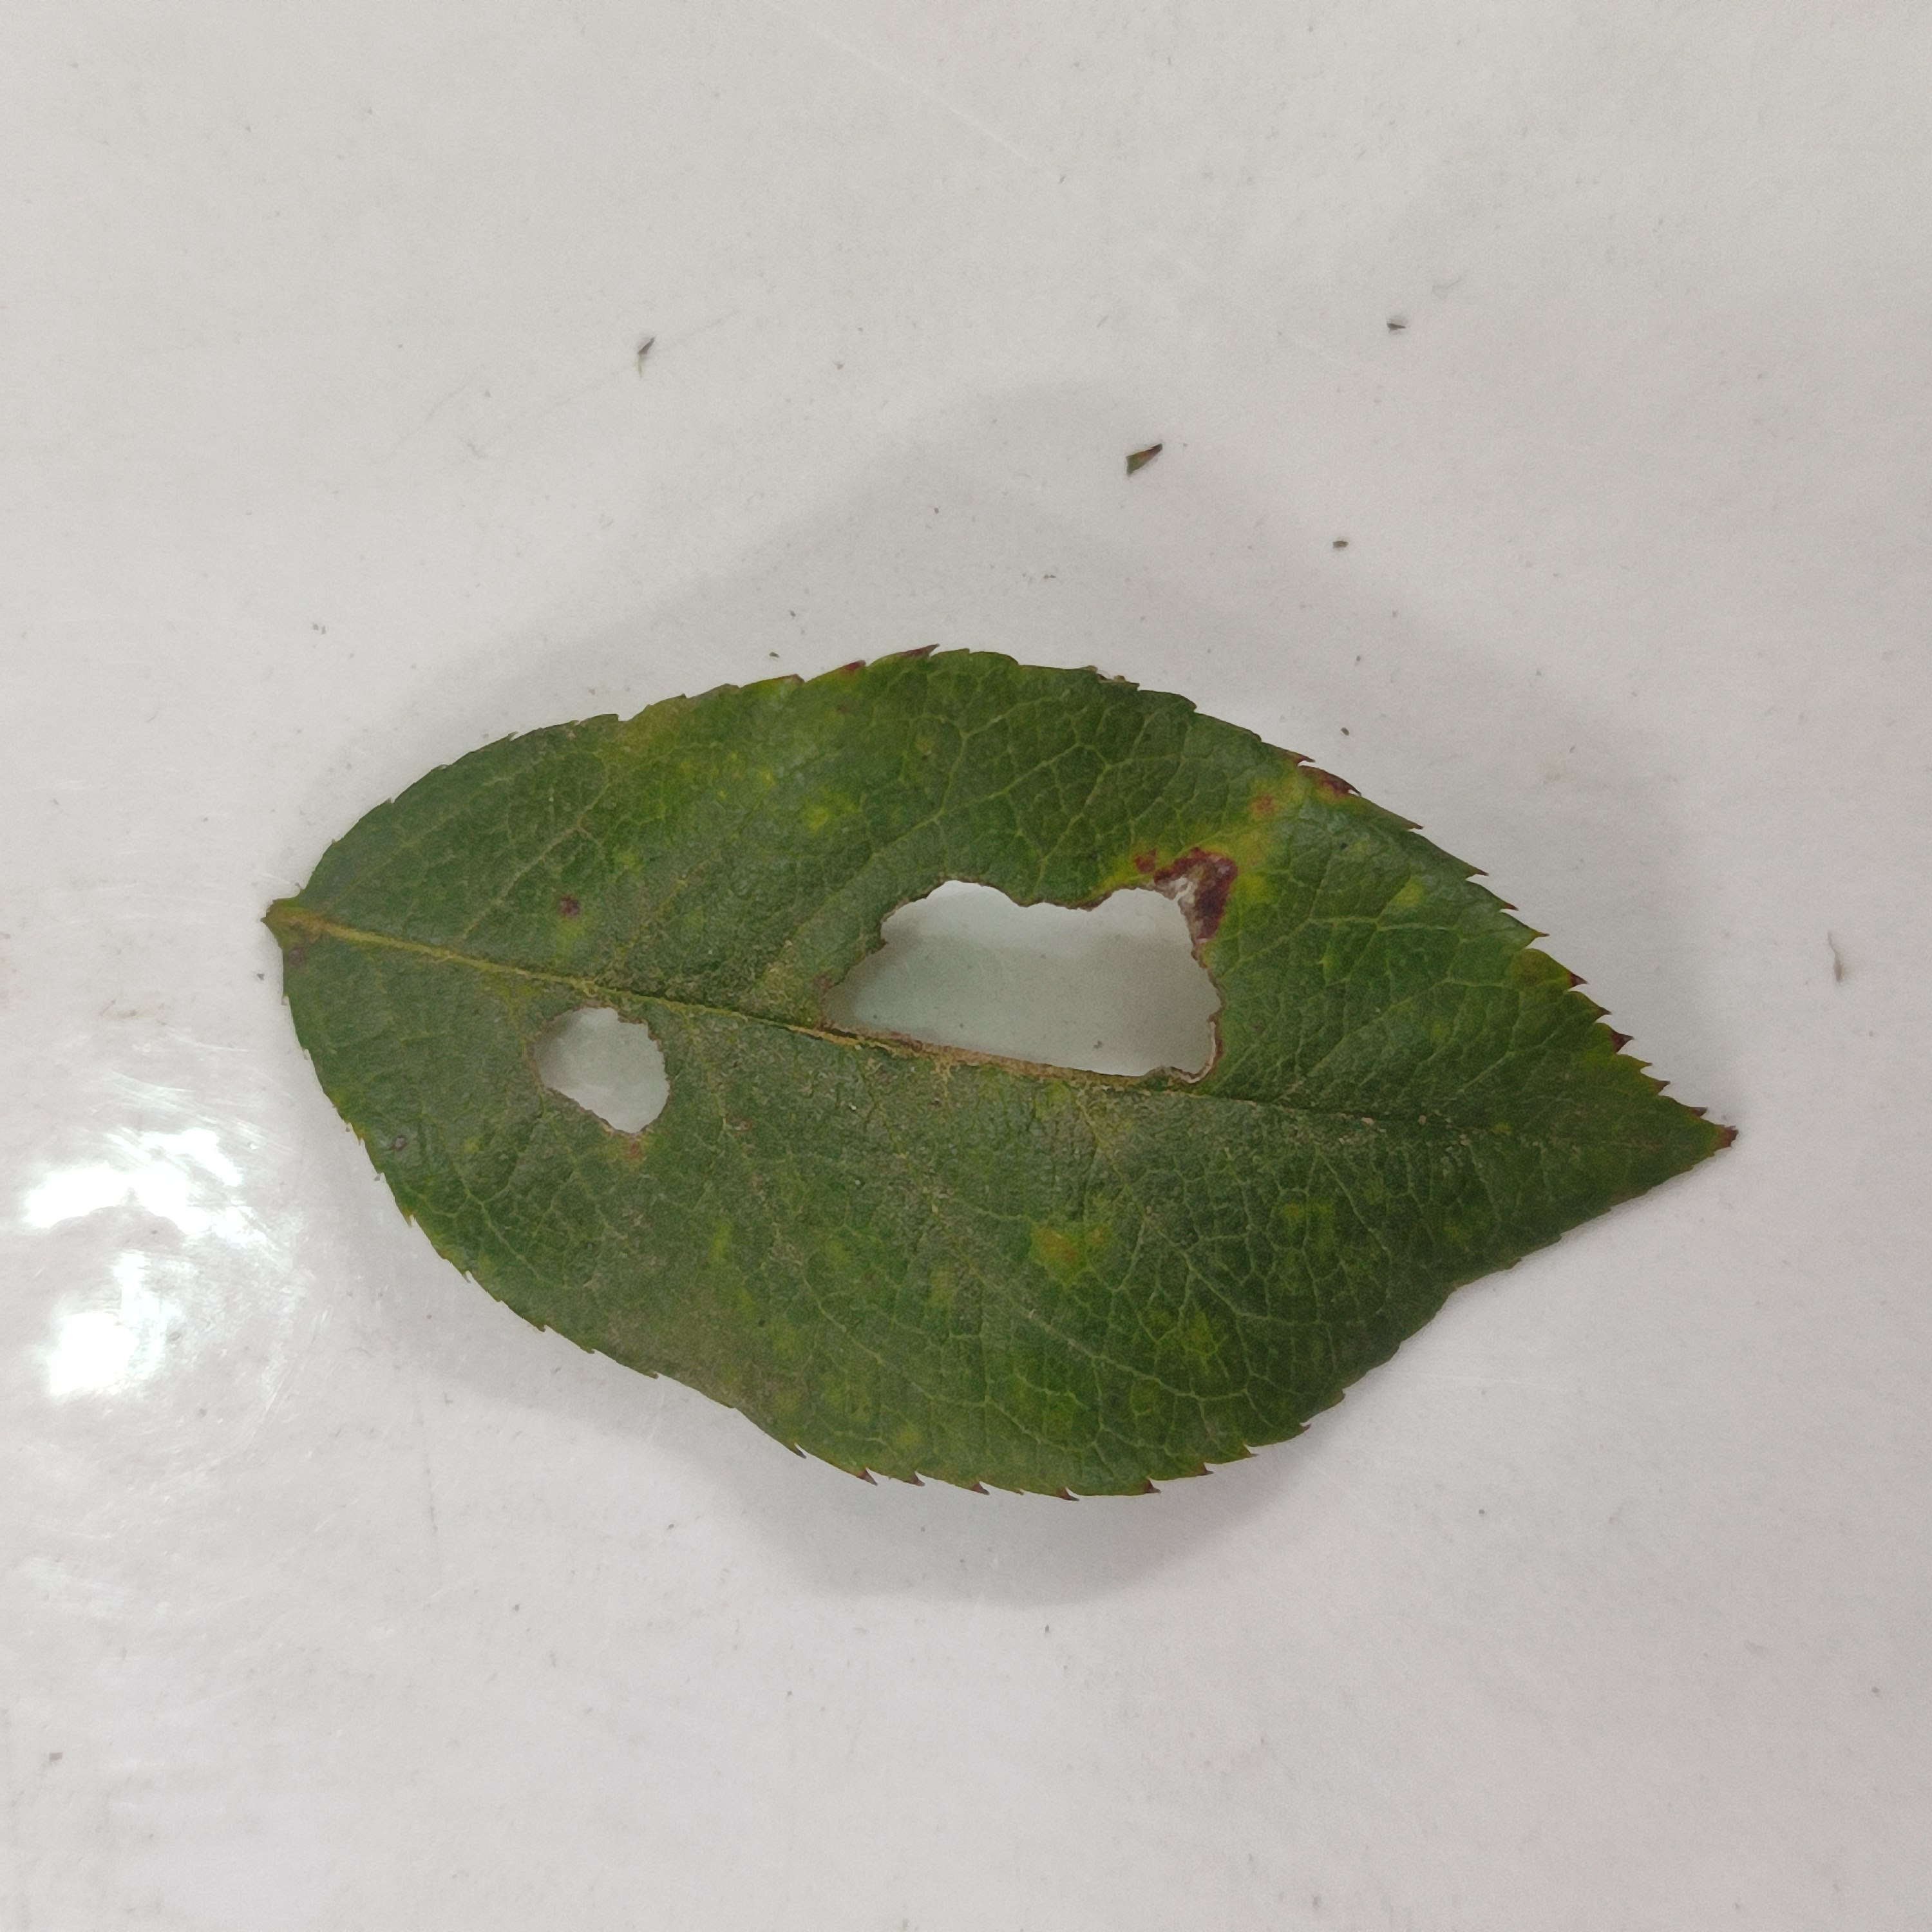
Label: Insect Hole